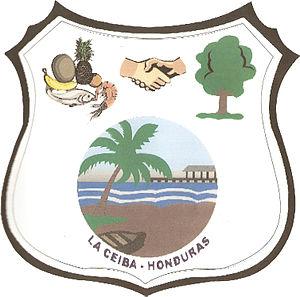
La Ceiba est le chef-lieu du département d'Atlántida au Honduras.